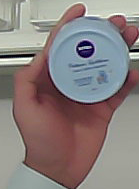
Product: nivea_baby